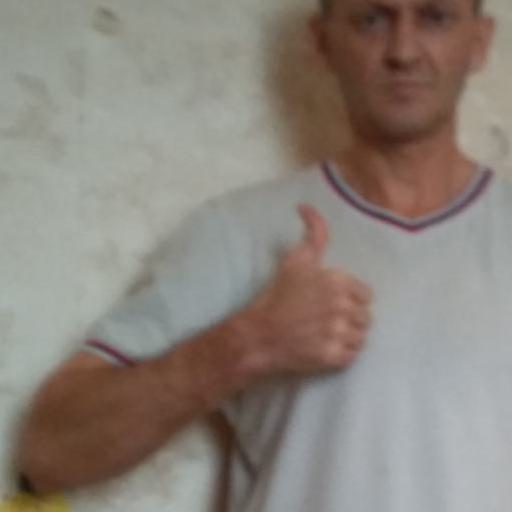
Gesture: like